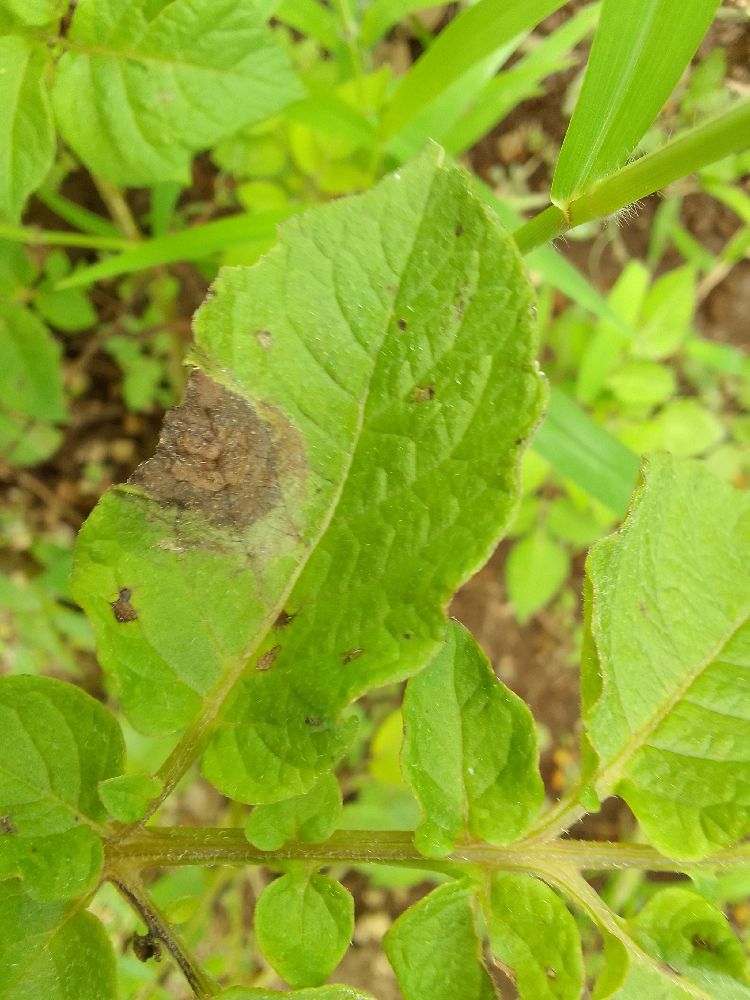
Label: Late blight